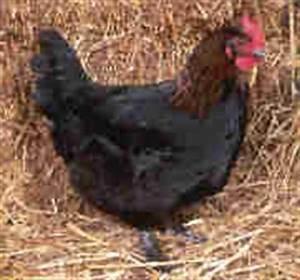
chicken